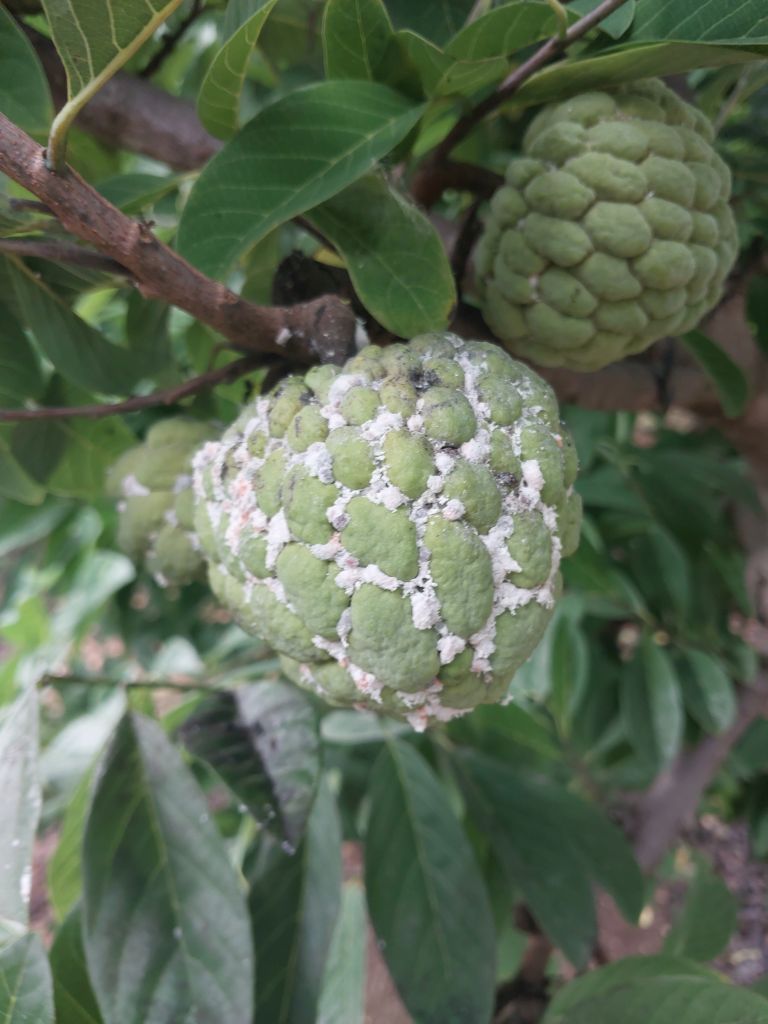
Disease label: Mealy Bug